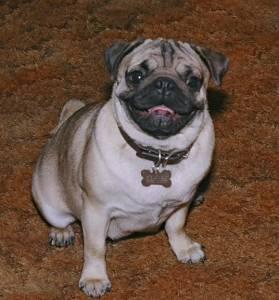
Breed: pug